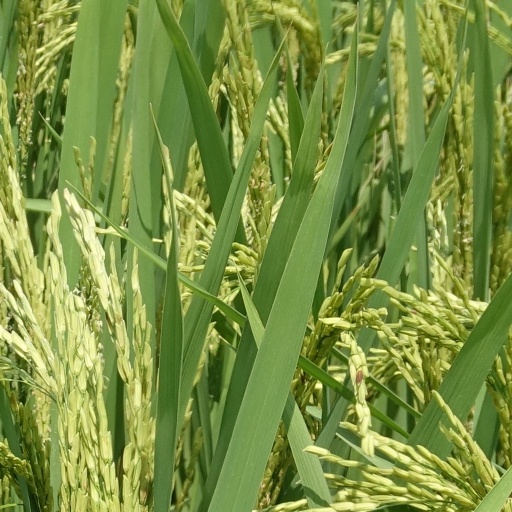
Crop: rice